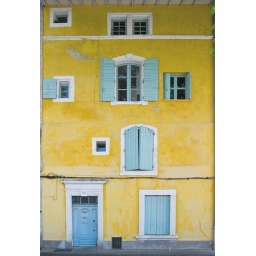
A lemon-yellow stucco building along the Rhone river walk in Arles.